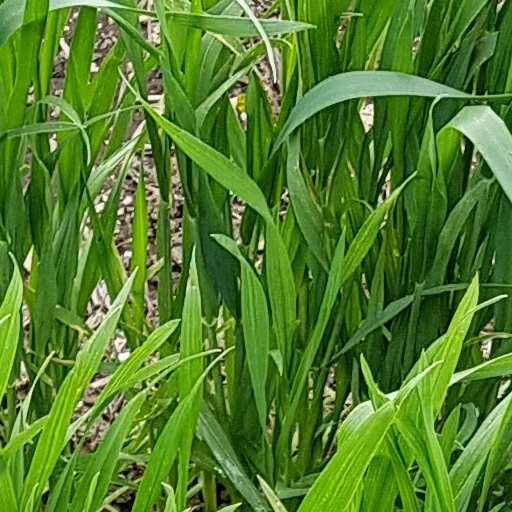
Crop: wheat